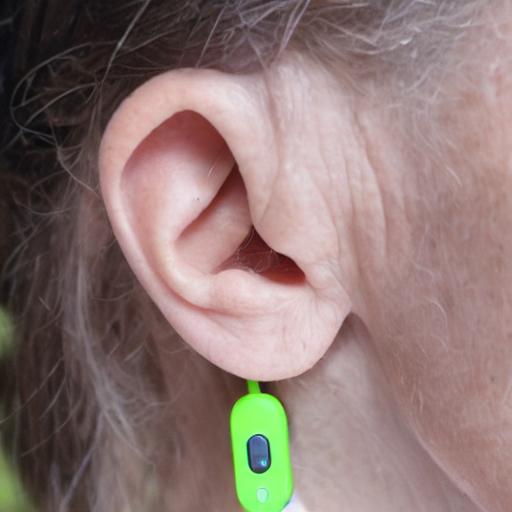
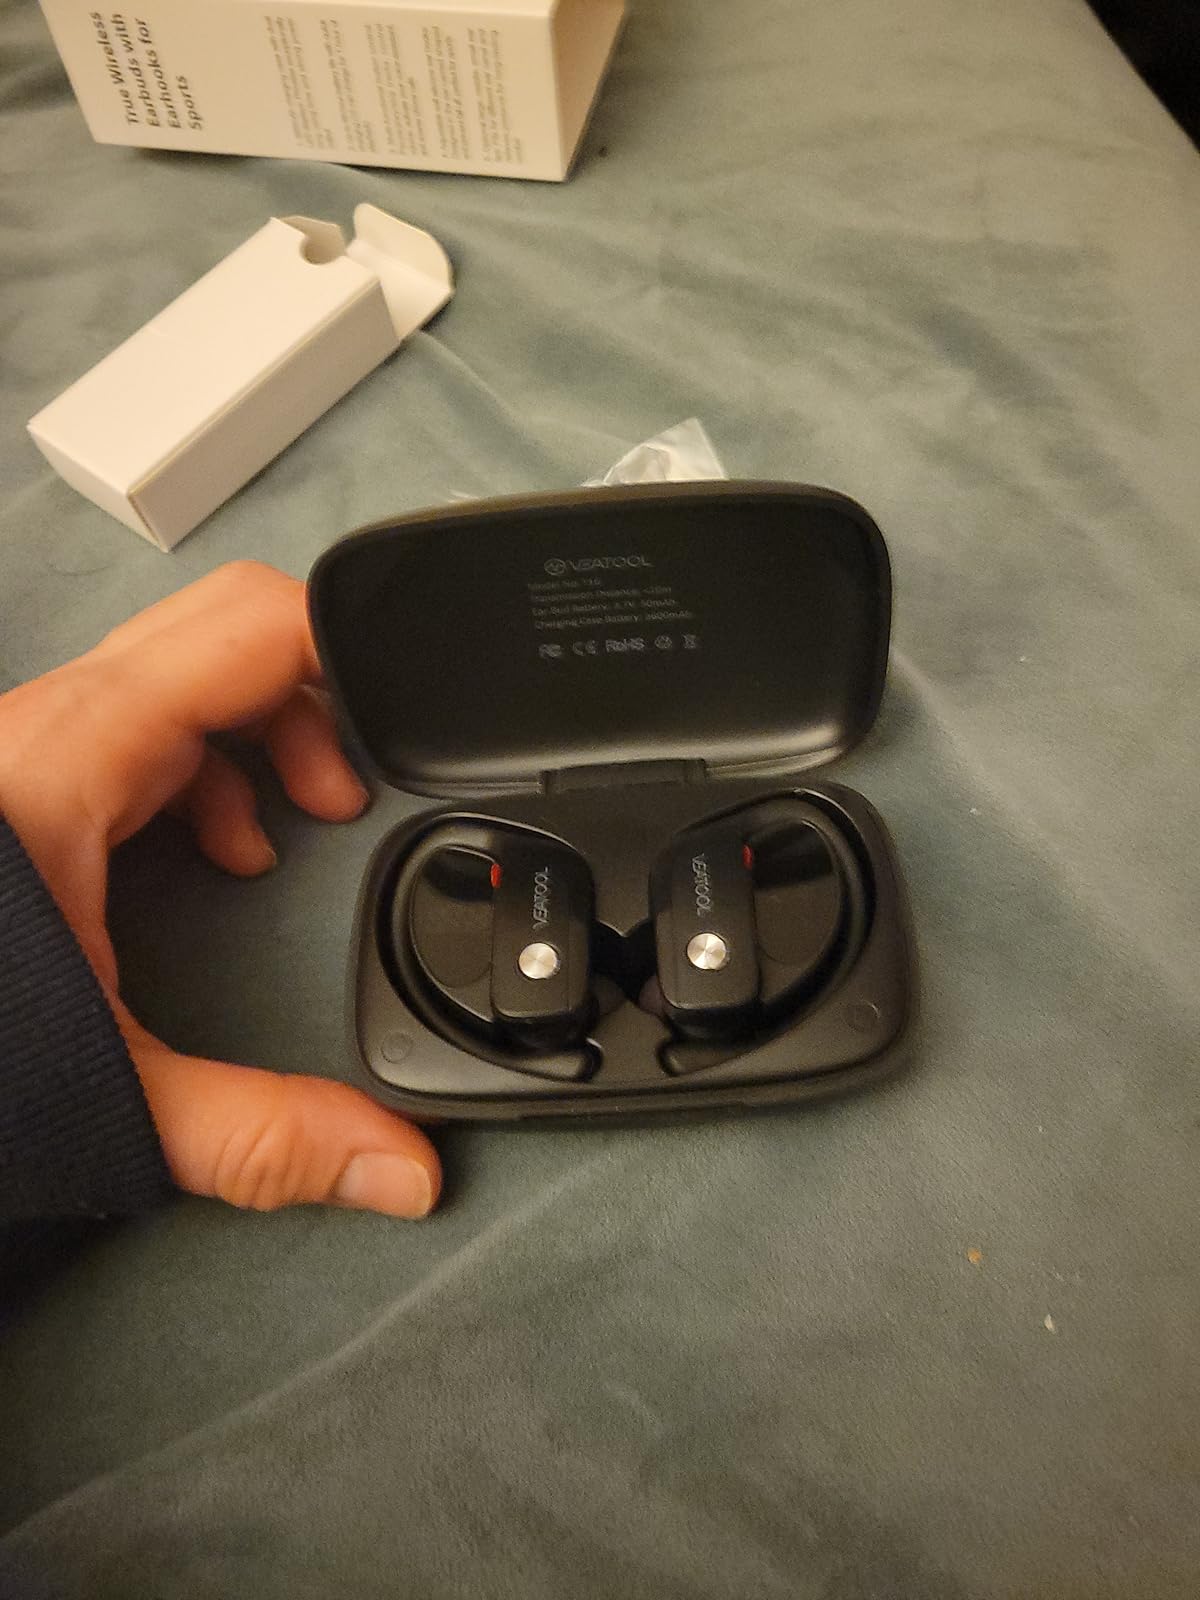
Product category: earbuds
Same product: no